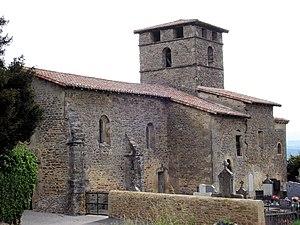
L'église Saint-Étienne est une église catholique située à Bathernay, en France.
Cet article recense les monuments historiques de la Drôme, en France.